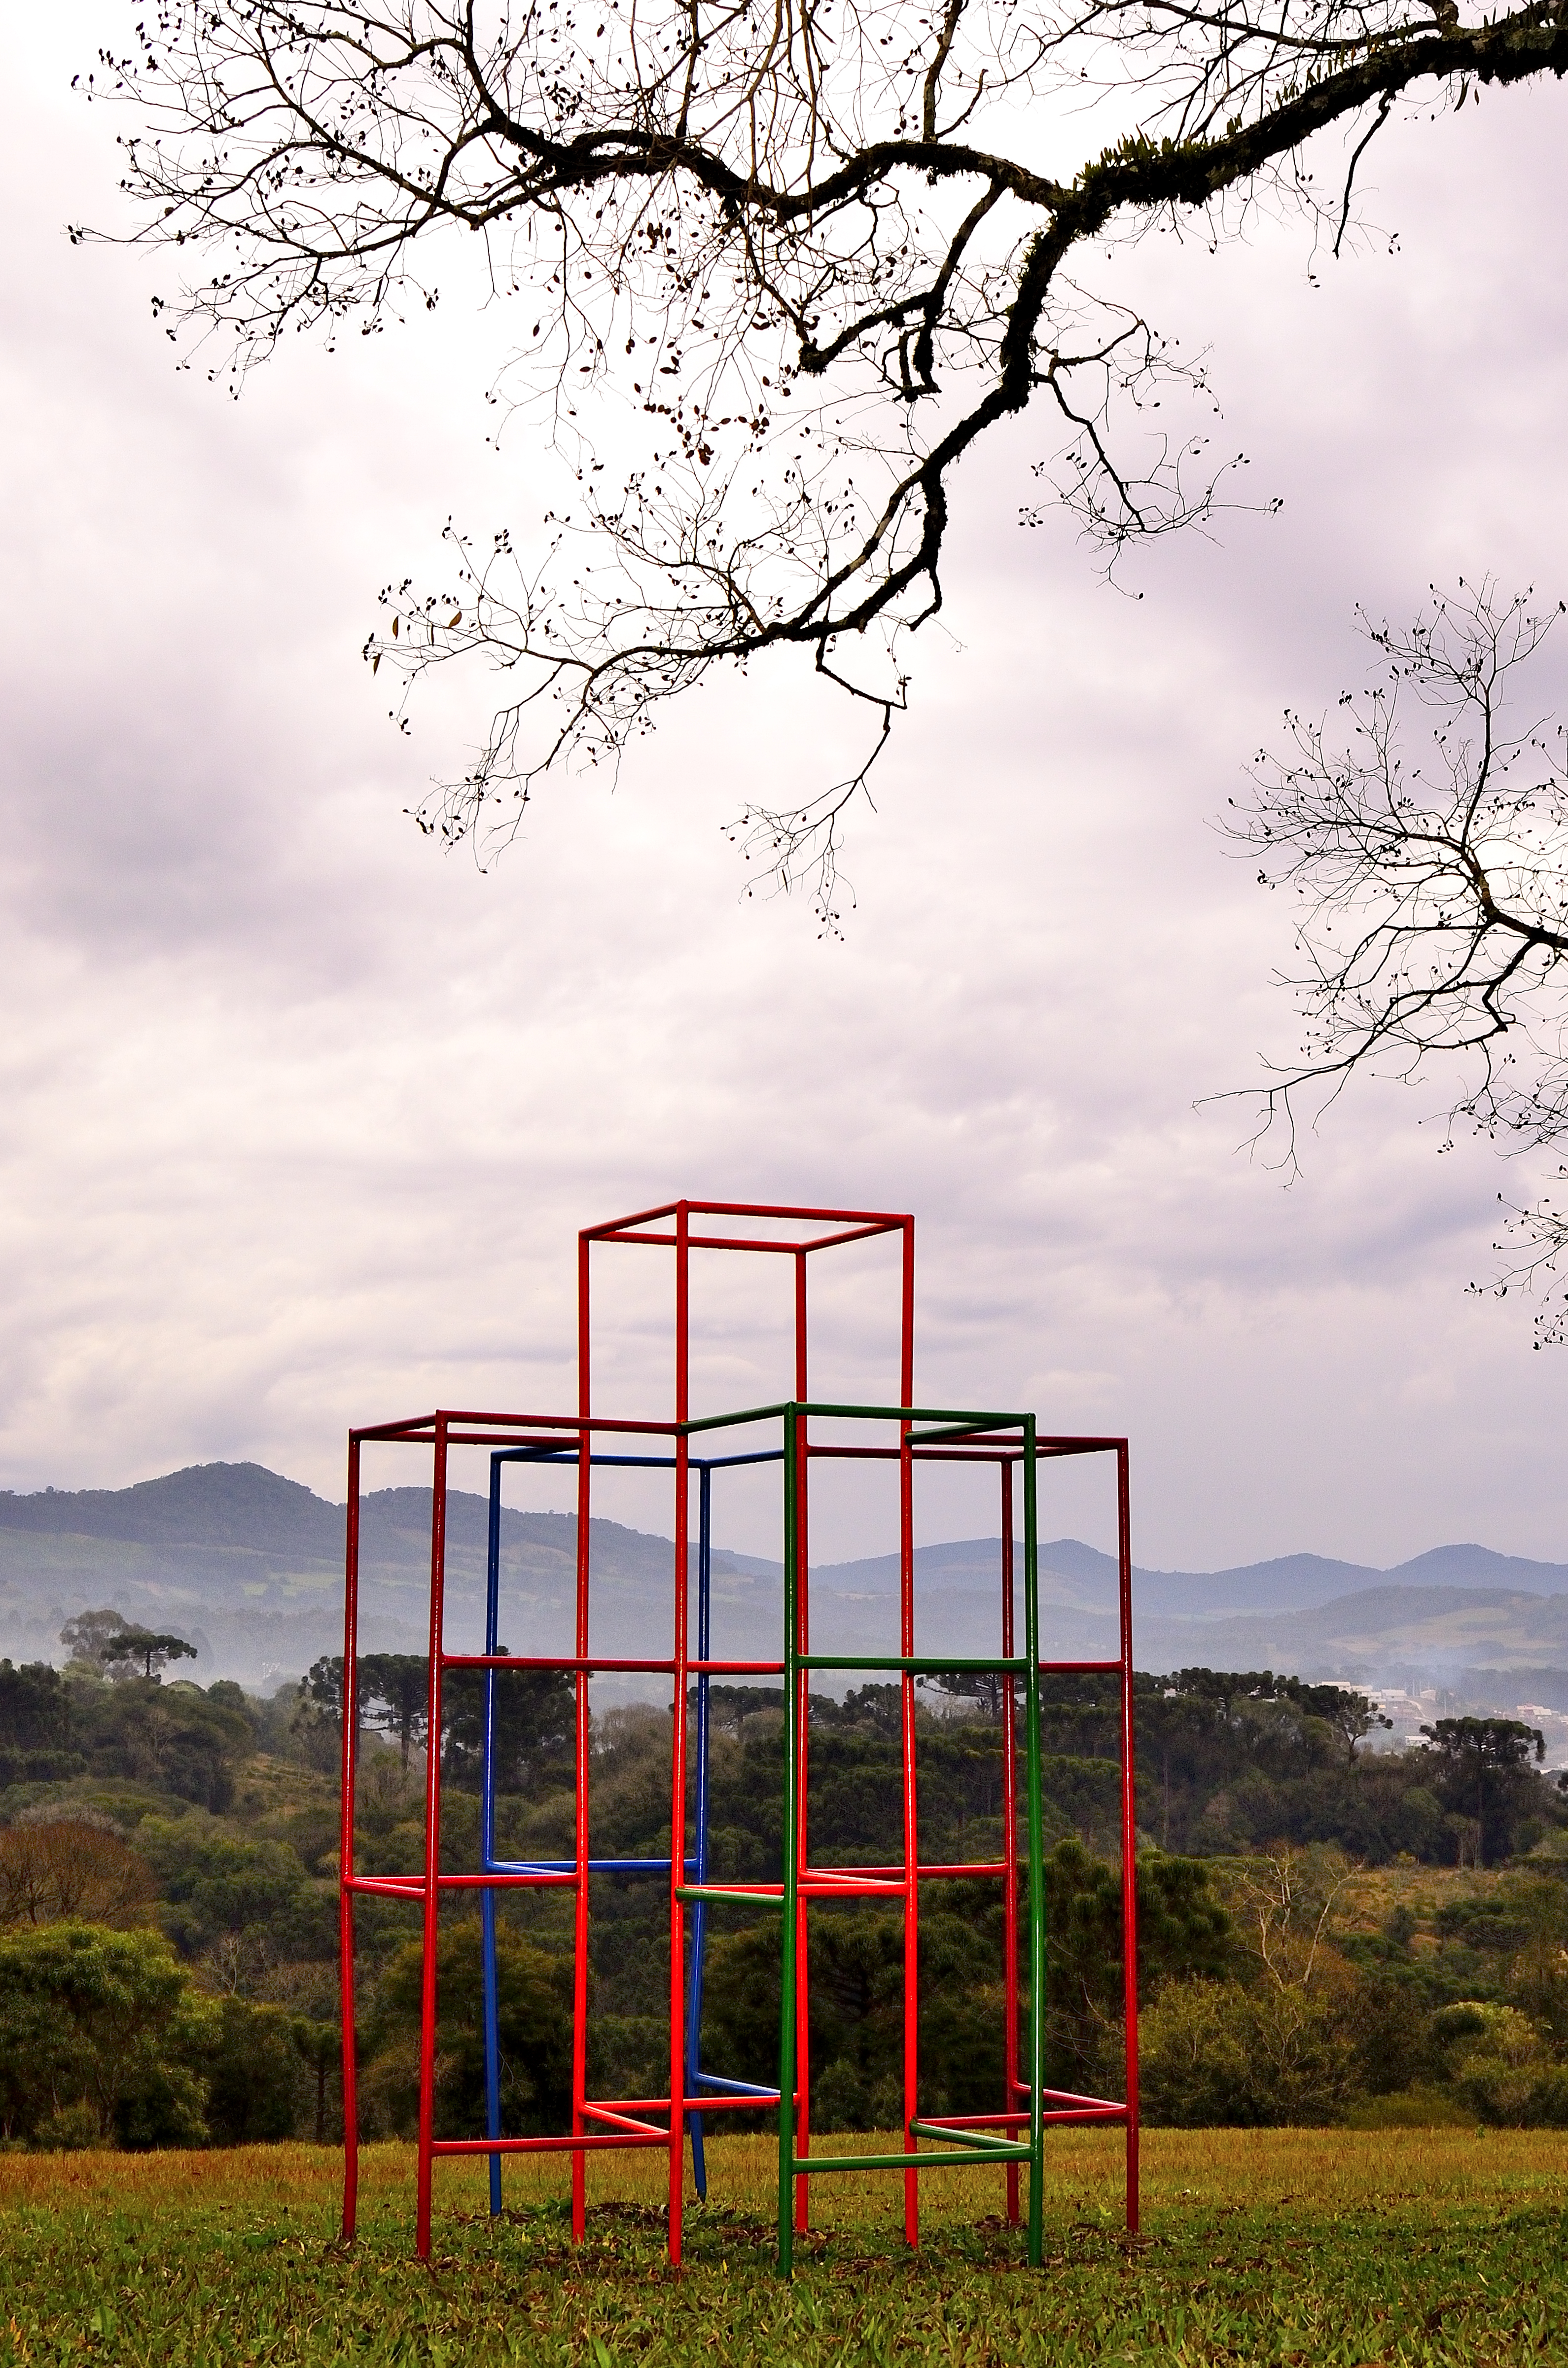
landscape, tree, nature, grass, plant, sky, meadow, flower, autumn, brasil, rural area, human settlement